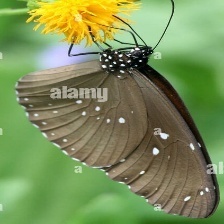
Species: BLUE SPOTTED CROW
Butterfly family (ImageNet category): monarch